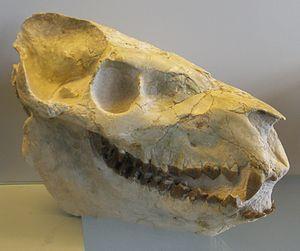
Eporeodon est un genre éteint d’herbivores terrestres de la famille également éteinte des Merycoidodontidae, vivant en Amérique du Nord à l'Oligocène, entre environ – 33 millions d’années et – 20 millions d’années.